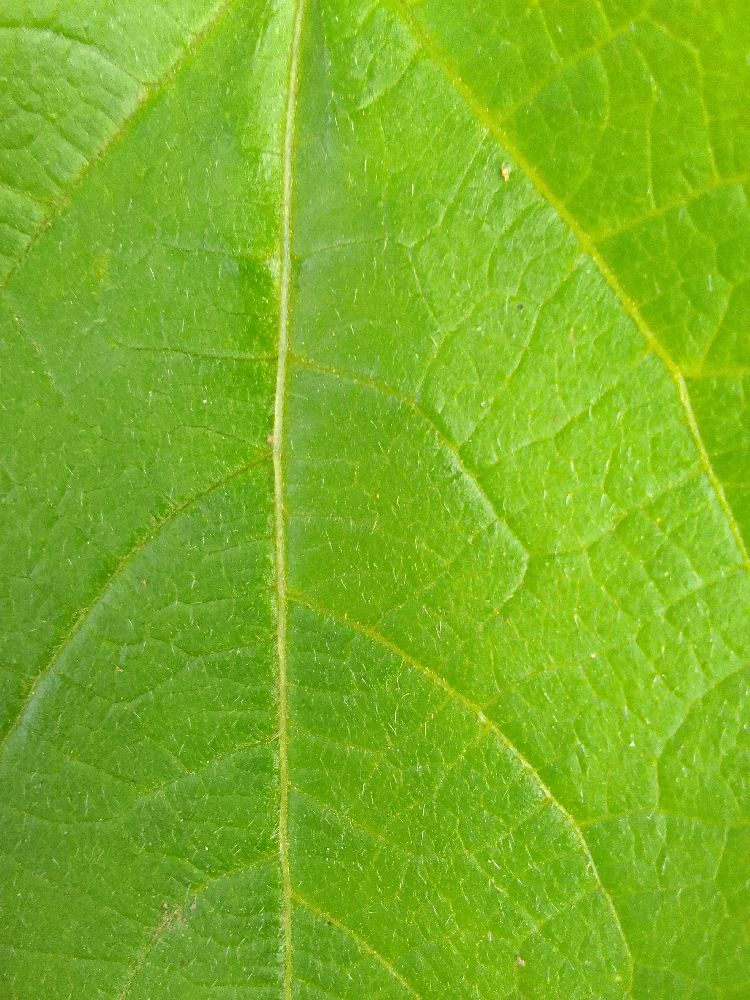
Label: healthy